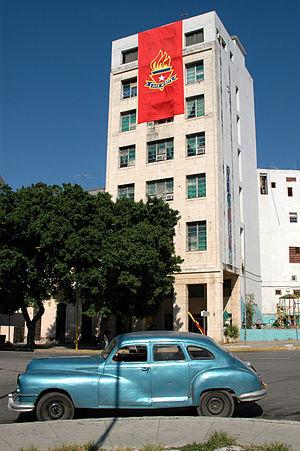
Voiture Chevrolet et palais de la OPJM en La Havane, Cuba. Español: Coche Chevrolet y palacio de la OPJM en La Habana, Cuba.
Les Pionniers étaient les membres d’une organisation de jeunesse communiste, inspirée du scoutisme mais indépendante de celui-ci et exclusive dans les pays communistes, où le scoutisme traditionnel fut interdit. L’organisation des Pionniers est fondée par les bolcheviques en Union soviétique le 19 mai 1922. En 1925, elle est étendue à la Mongolie, deuxième État communiste au monde, et à partir de 1949 aux pays communistes européens, à la Chine communiste, à la Corée du Nord, dans les autres pays communistes d’Asie et à Cuba.